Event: Nepal Earthquake
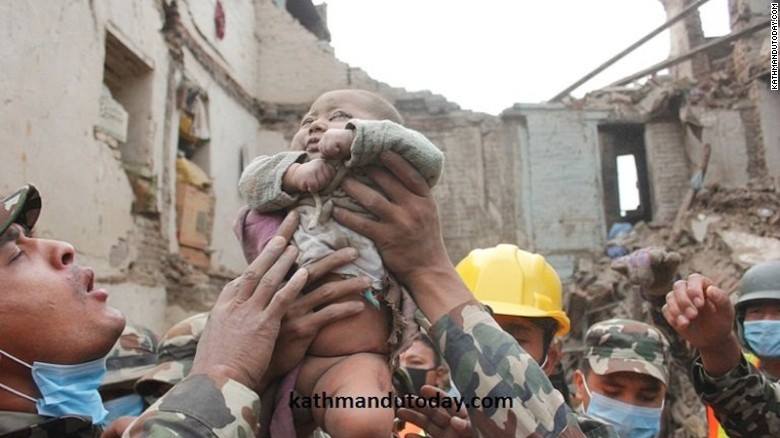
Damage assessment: damage